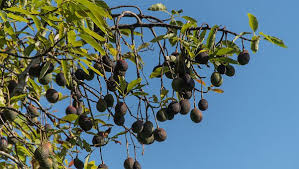
Label: Avocado